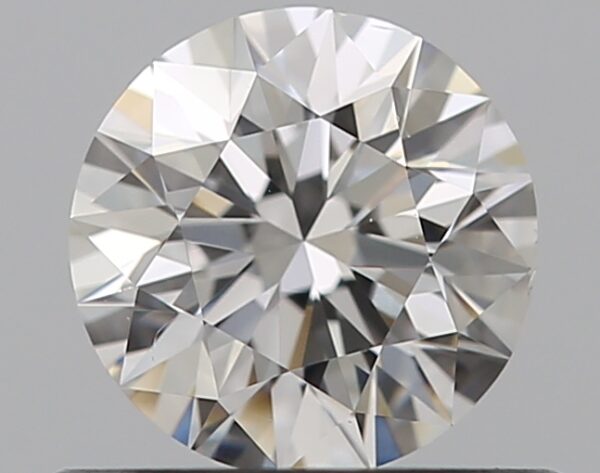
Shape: round
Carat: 0.5
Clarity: VS2
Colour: E
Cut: VG
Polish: EX
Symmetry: VG
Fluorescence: N
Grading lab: GIA
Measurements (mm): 5.06 x 5.09 x 3.21